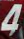
Number: 4